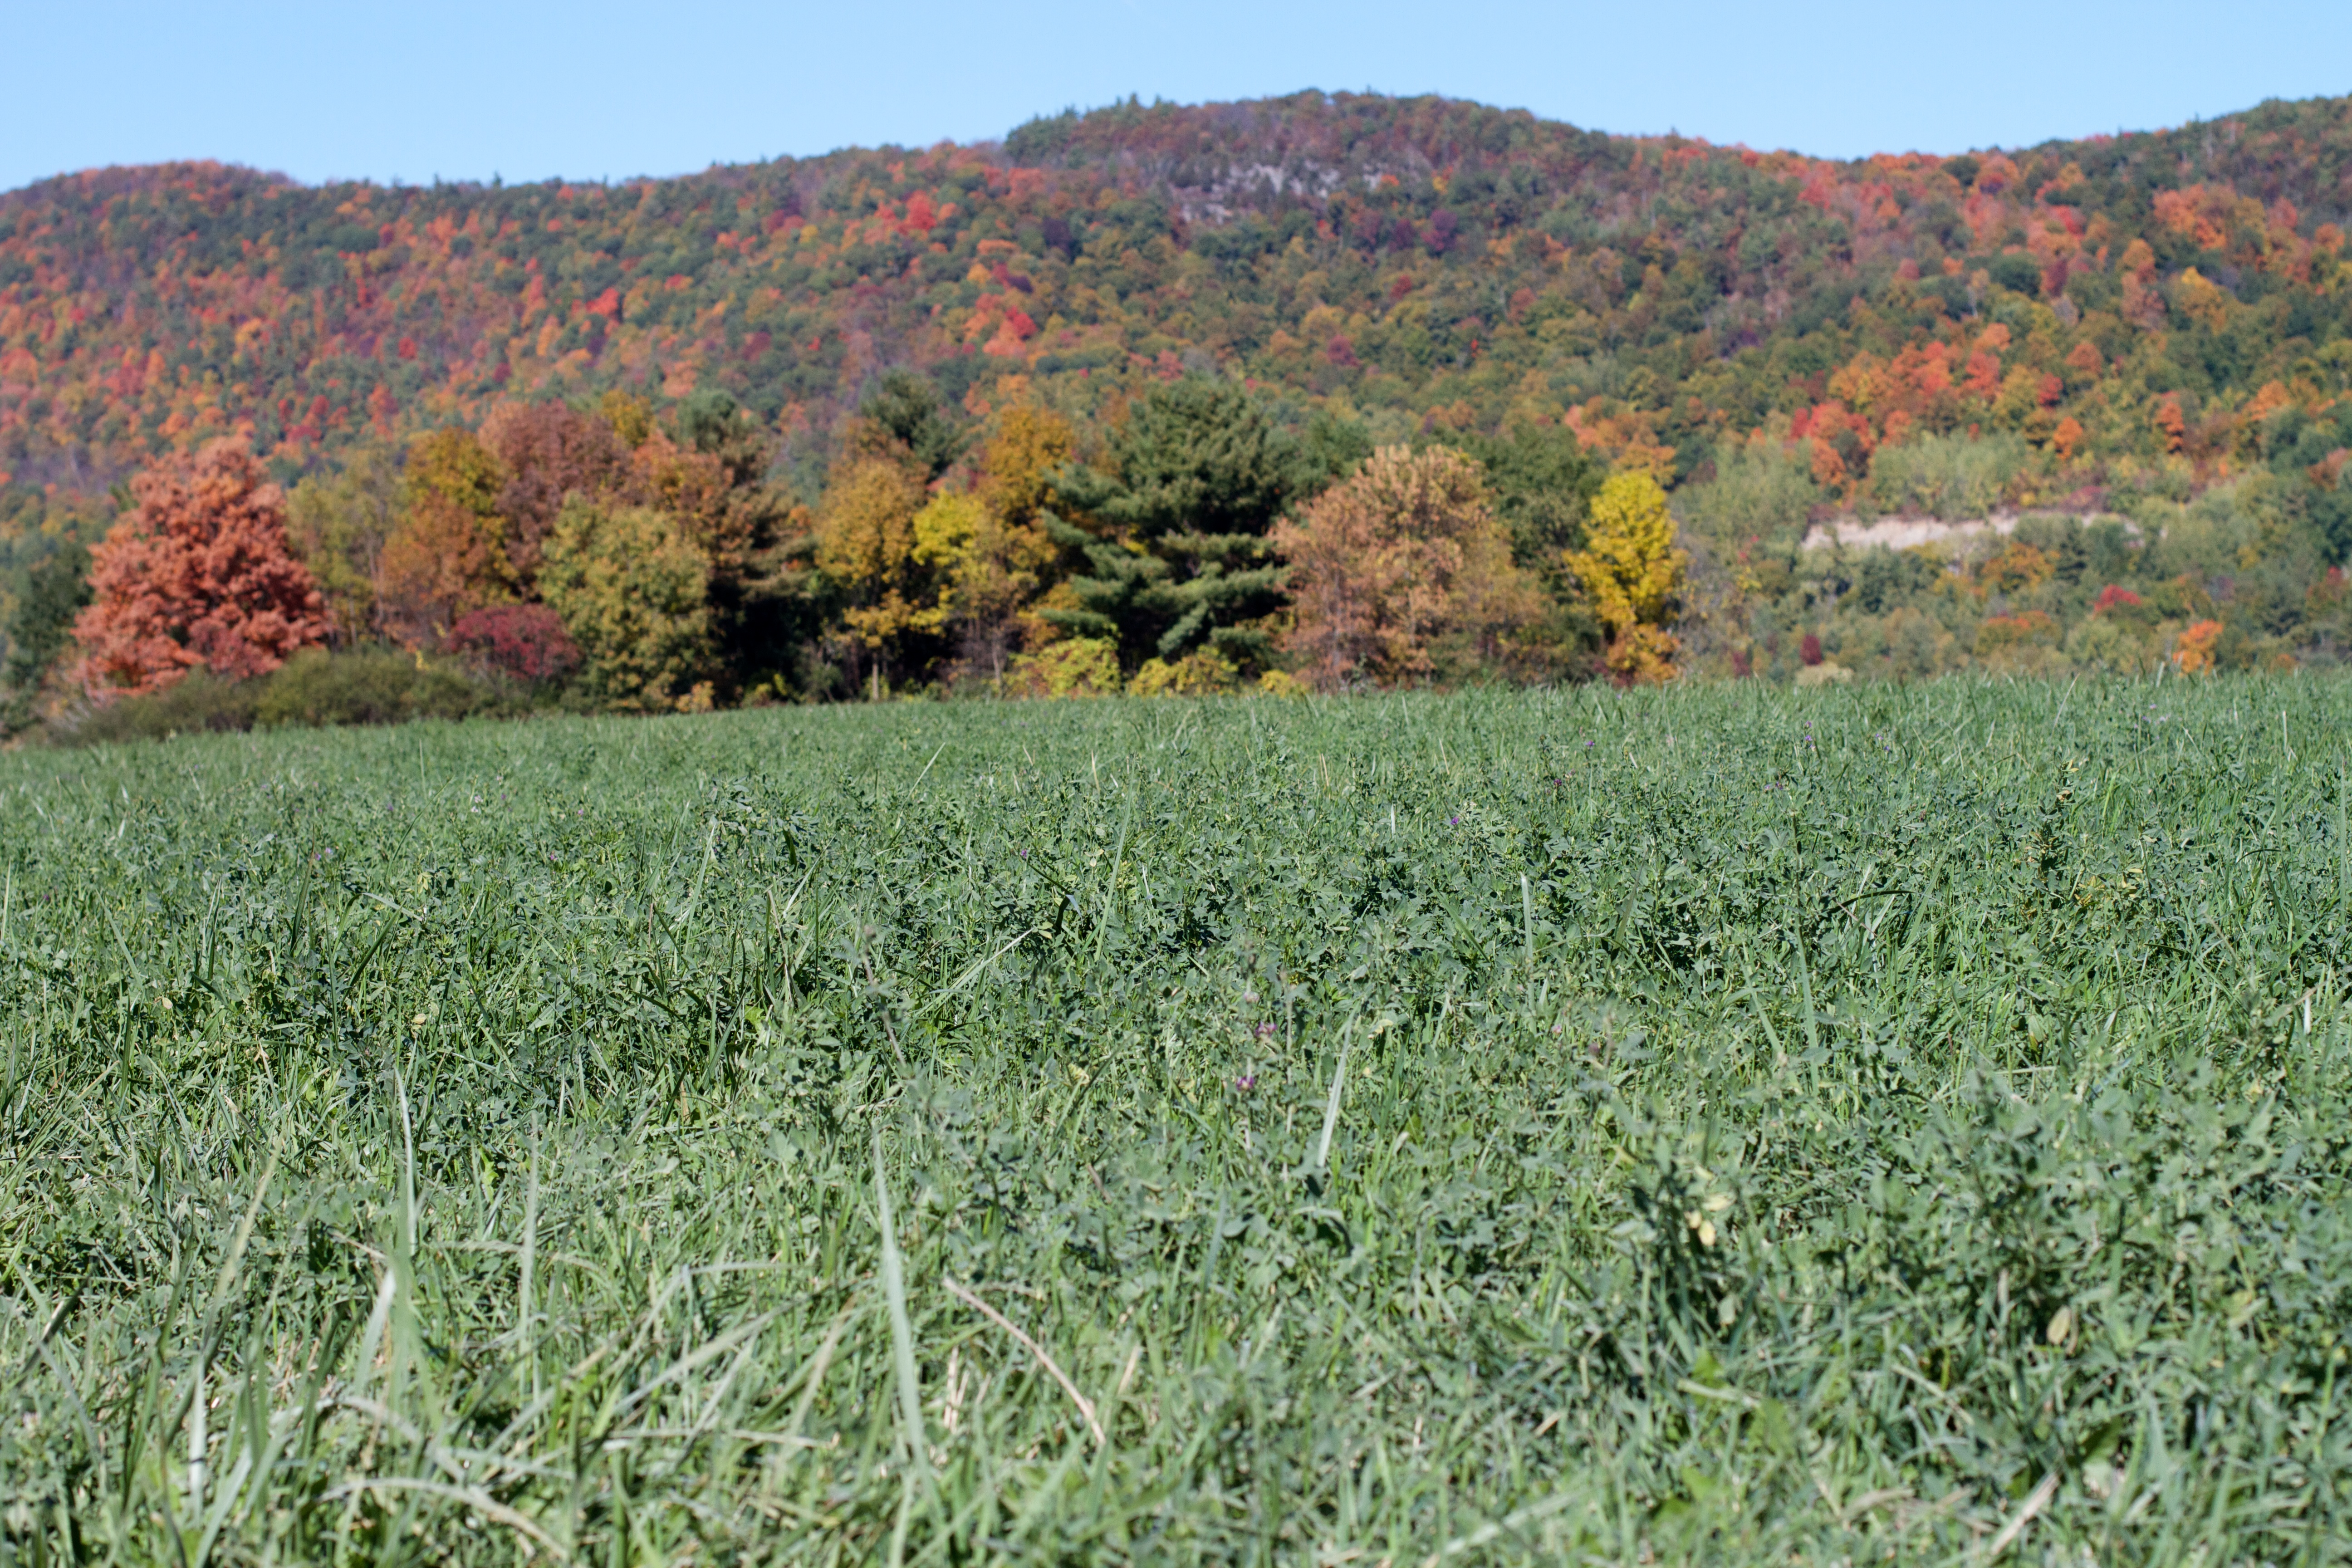
tree, grass, plant, field, meadow, prairie, flower, crop, pasture, agriculture, wildflower, grassland, shrub, habitat, ecosystem, steppe, rural area, flowering plant, grass family, land plant